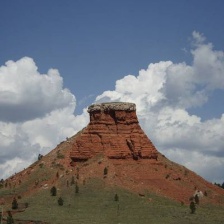
Cloud type: Cumulus